Anthony Misiewicz

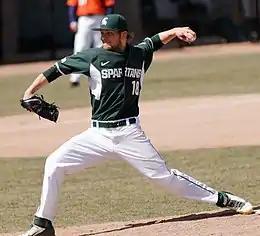
Misiewicz at Michigan State in 2015

Anthony Misiewicz (born November 1, 1994) is an American professional baseball pitcher for the Minnesota Twins of Major League Baseball (MLB). He has previously played in MLB for the Seattle Mariners, Kansas City Royals, Arizona Diamondbacks, Detroit Tigers, and New York Yankees.